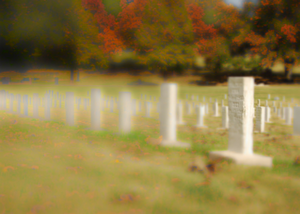
Le rendu fovéal est un terme technique, utilisé en imagerie informatique, désignant une stratégie de calcul qui sert à optimiser l'affichage graphique.